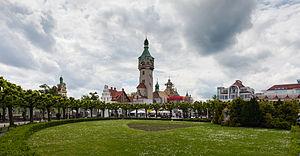
Sopot est une ville de Pologne d'environ 40 000 habitants qui constitue avec Gdańsk et Gdynia une vaste conurbation portuaire connue sous le nom de Tricité.